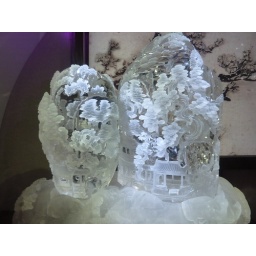
Found in the 'Chinese Provinces Pavilion' Inside the ground floor of the Chinese Pavilion.